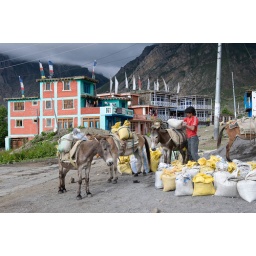
Donkey trains used to transport sand for building in Muktinath, Nepal.